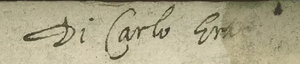
Signature de Carlo G, en titre de la table du manuscrit copié vers 1620.
Le manuscrit Carlo G est un recueil de musique virtuose liturgique du début du XVIIᵉ siècle. Il est destiné à une ou deux voix avec accompagnement d'orgue. L'essentiel des pièces est attribuable à Carlo G, mais figurent aussi quelques œuvres de contemporains qui sont des unica.